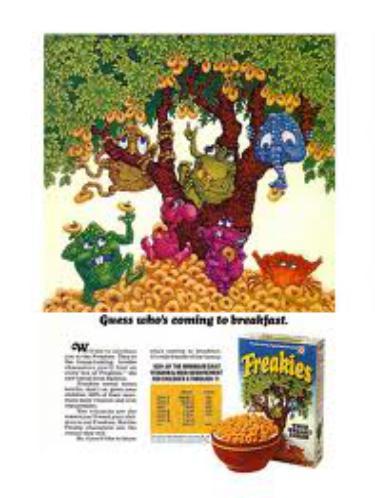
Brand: freakies
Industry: Necessities